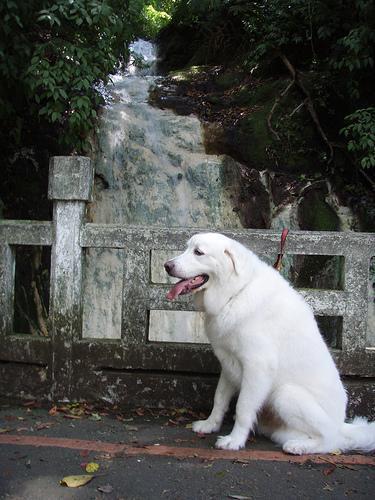
Great_Pyrenees